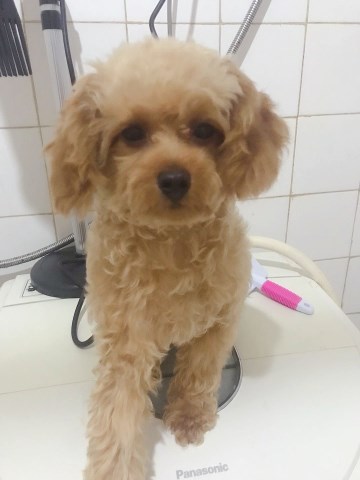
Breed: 7449-n000128-teddy